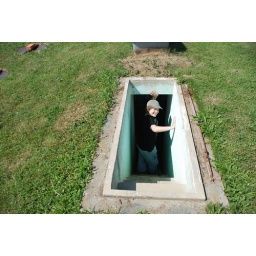
A door in the floor